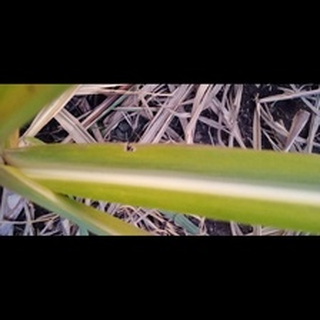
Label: sugarcane_yellow_leaf_disease